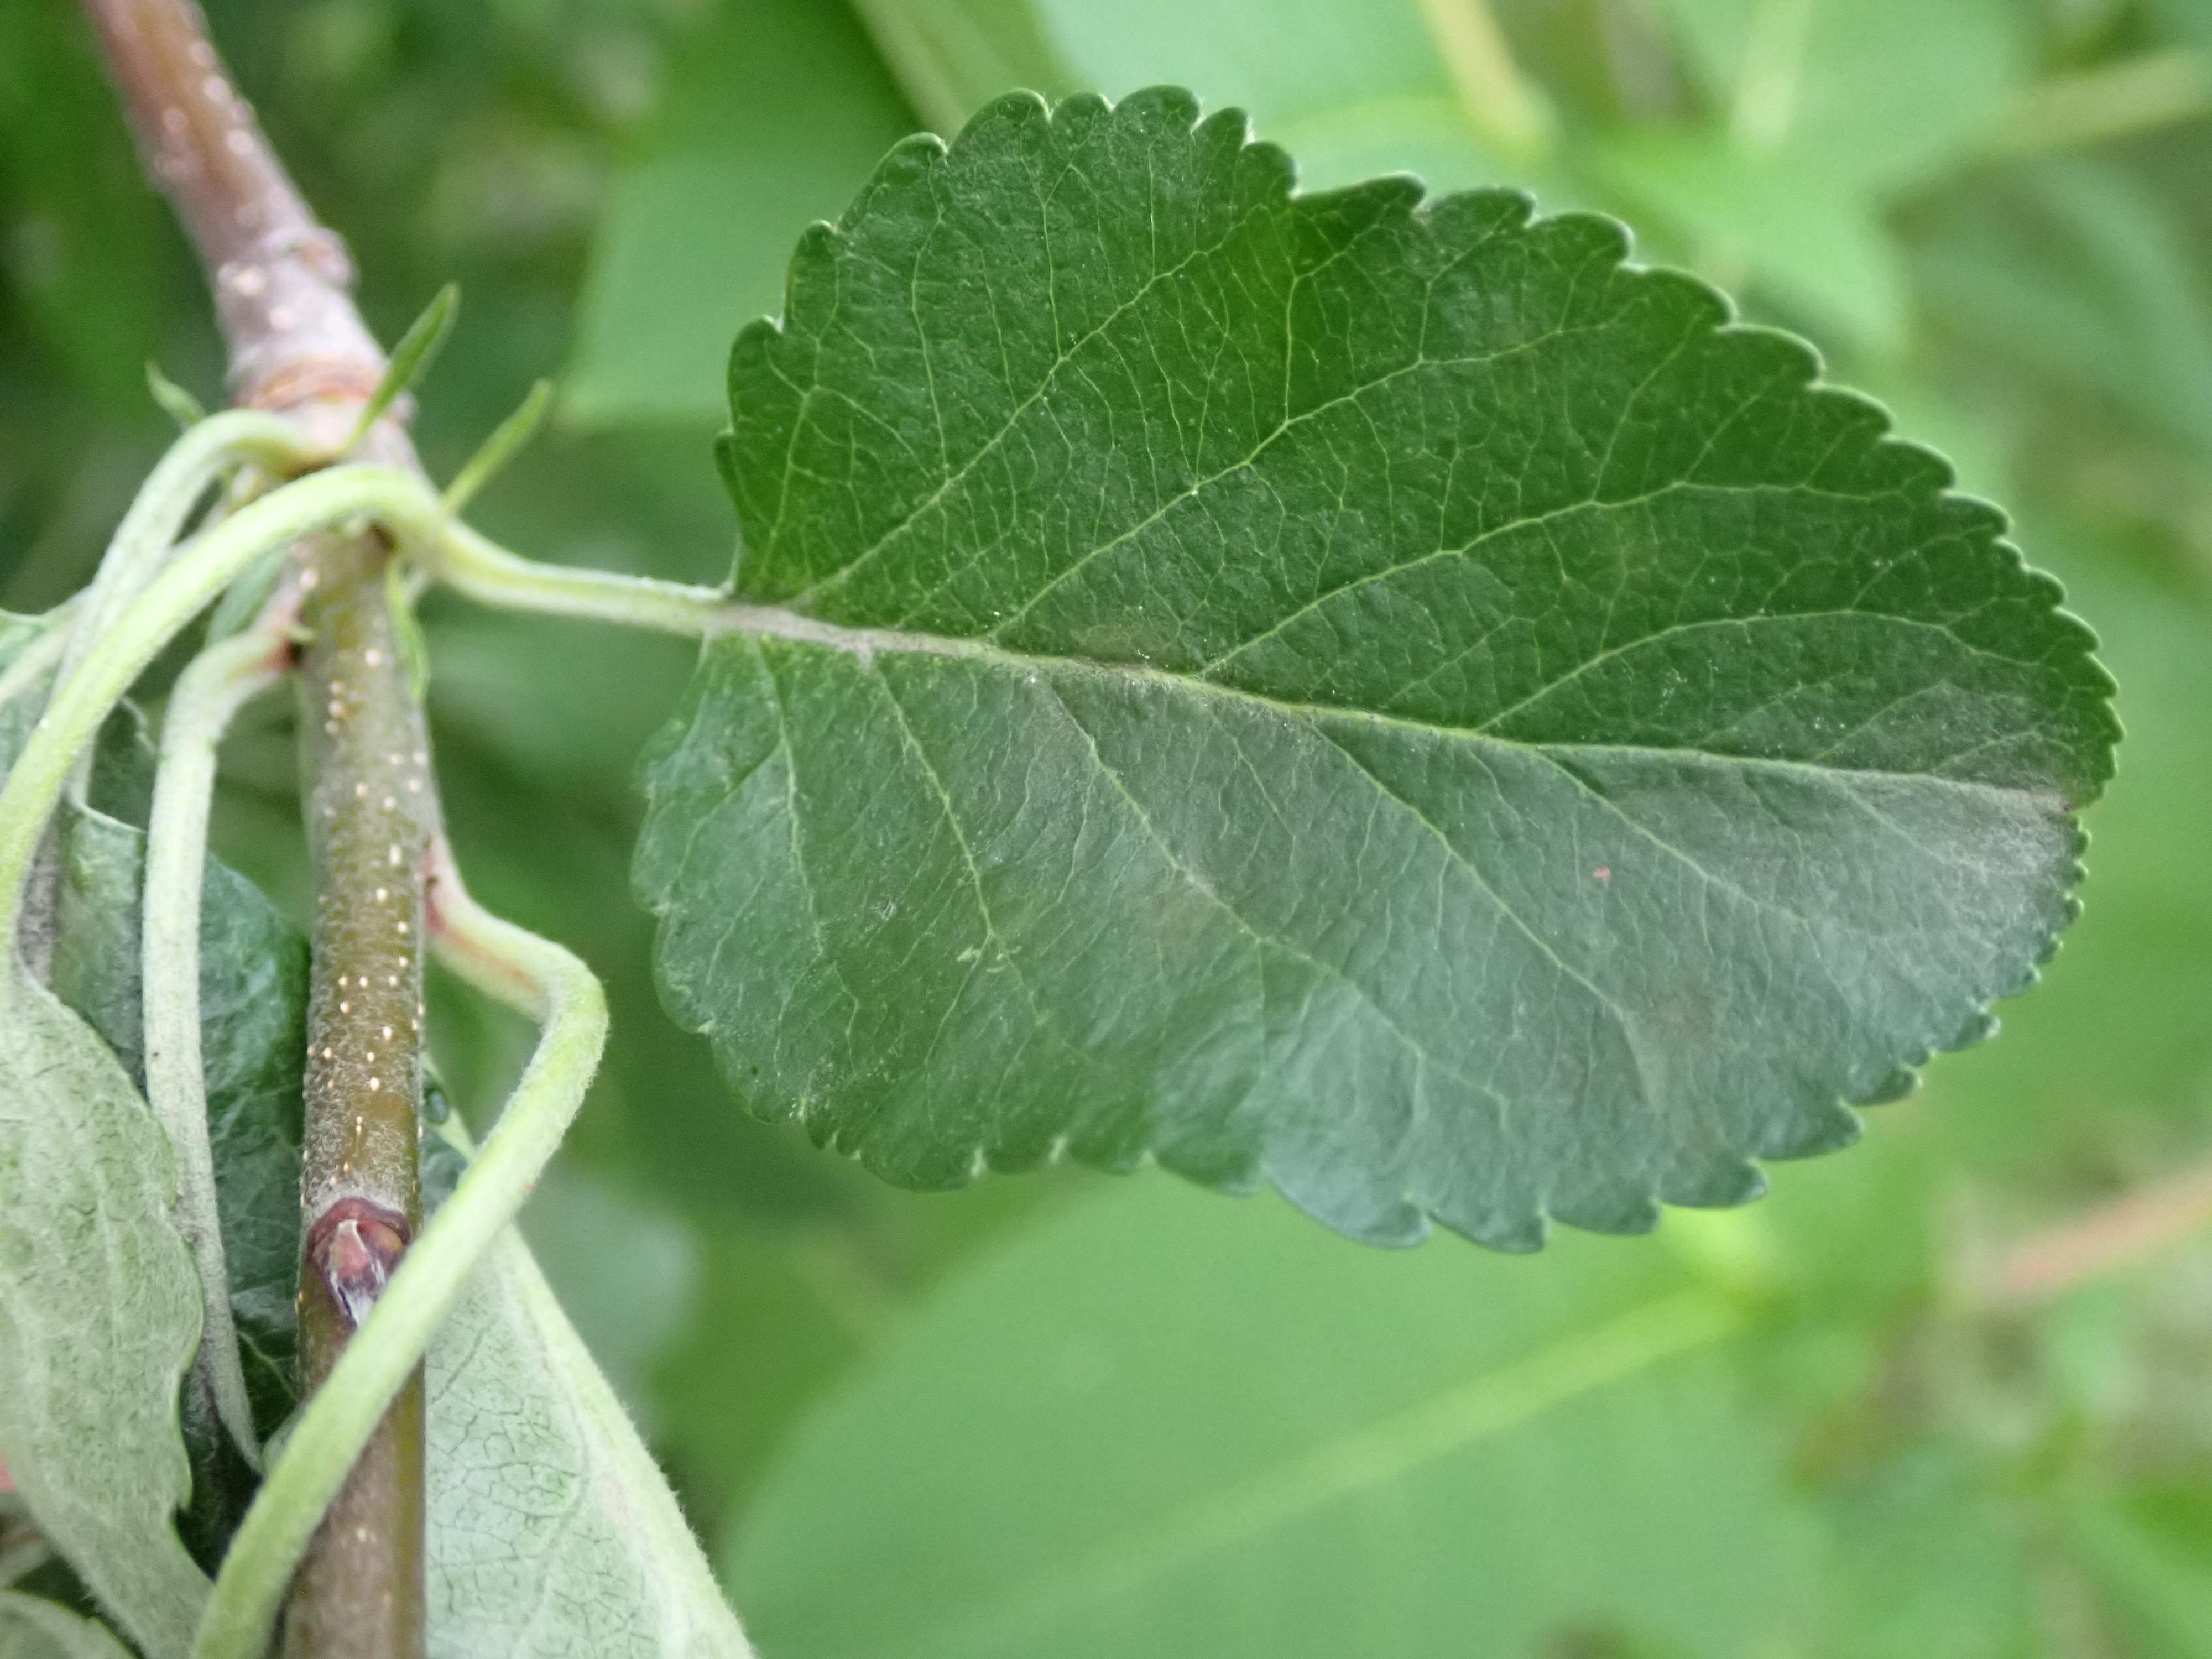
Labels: scab